Madeleine Astor

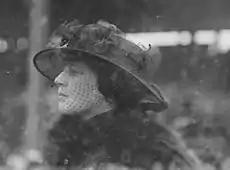
Astor at Belmont Park, 1915.

After Astor returned home from her ordeal, she was kept in strict retirement. Her first social function was not until the end of May, when she held a luncheon at her mansion on Fifth Avenue for Arthur Rostron, the captain of the "Carpathia", and Dr. Frank McGee, the ship's surgeon. She held this event with Marian Thayer, also a survivor of the "Titanic". Both wished to thank these men for their assistance when they were aboard the "Carpathia".